Painter of Acropolis 606

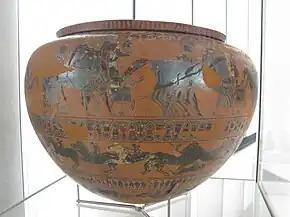
The Painter of Acropolis 606's name vase, a "dinos", discovered at the Athenian Acropolis

The Painter of Acropolis 606 (sometimes Painter of Athens 606) was a black-figure vase painter, active around 570–560 BC.